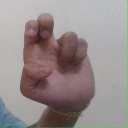
अक्षर: अ